James Emerson Tennent

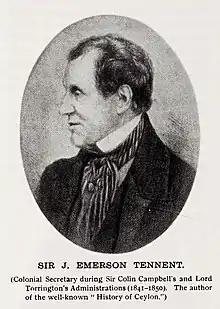

In 1845 Emerson Tennent was knighted and appointed Colonial Secretary of Ceylon, where he remained until 1850. In a response to an economic depression that severely affected growers and merchants for coffee and cinnamon, he persuaded Earl Grey, Secretary of State for Colonies in London to shift the burden of the colony's tax revenue from export duties to imposts on guns, dogs, carts, and shops, and to a tax to be paid in lieu of compulsory labour on plantation roads. The policy sharpened the plight of the progressively dispossessed peasantry and increased the pressure upon them to submit to wage labour, their resistance to which had forced cash-crop planters to import large numbers of Tamil "coolies" from southern India. The resulting tensions contributed to the Matale Rebellion of 1848.